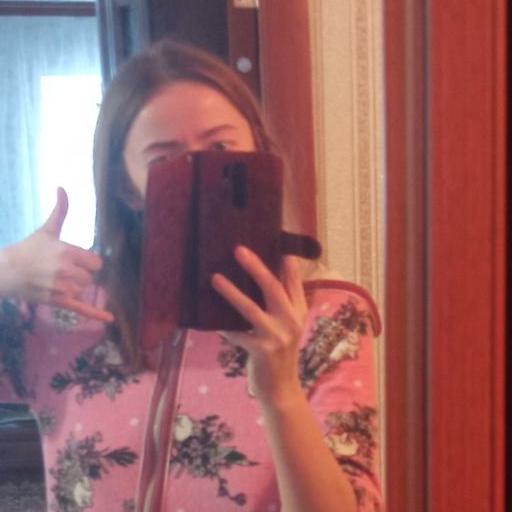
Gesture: no_gesture